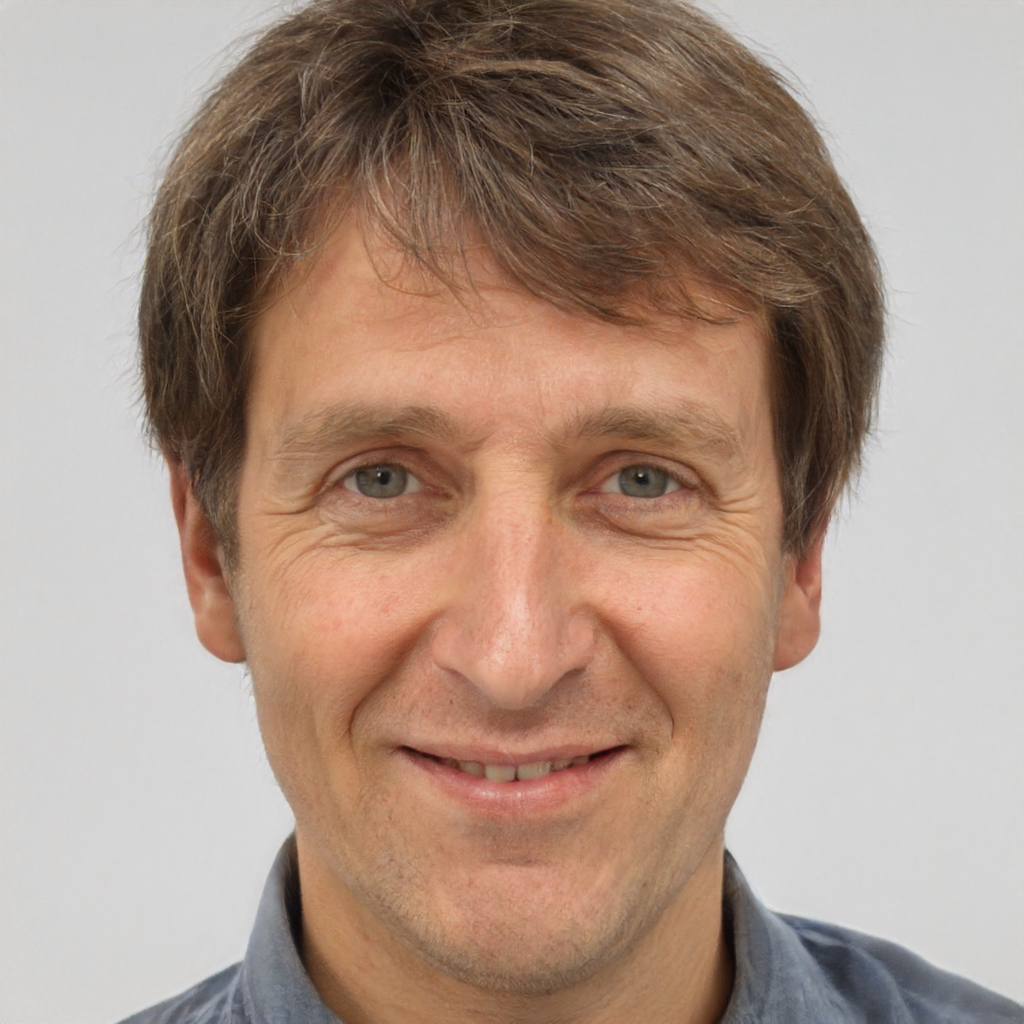
Portrait style: Real Portrait